Xinwan Road station

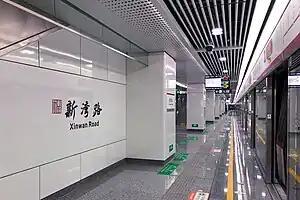

Xinwan Road (Chinese: 新湾路) is the east terminus of Line 8 of the Hangzhou Metro in China. Opened on 28 June 2021, it is located in the Qiantang District of Hangzhou.